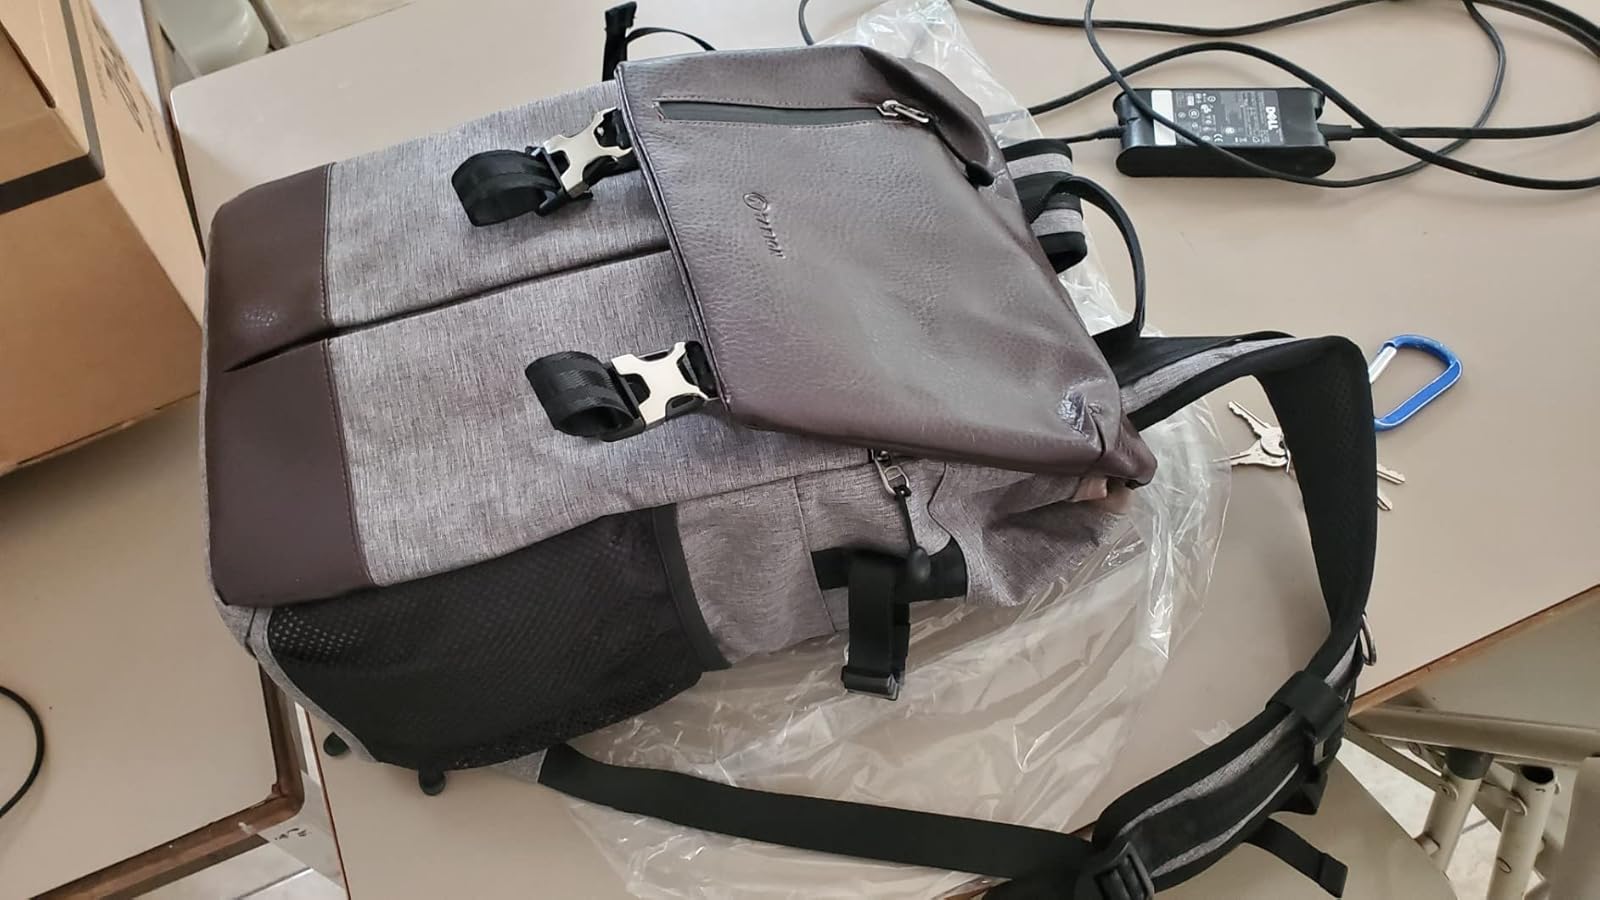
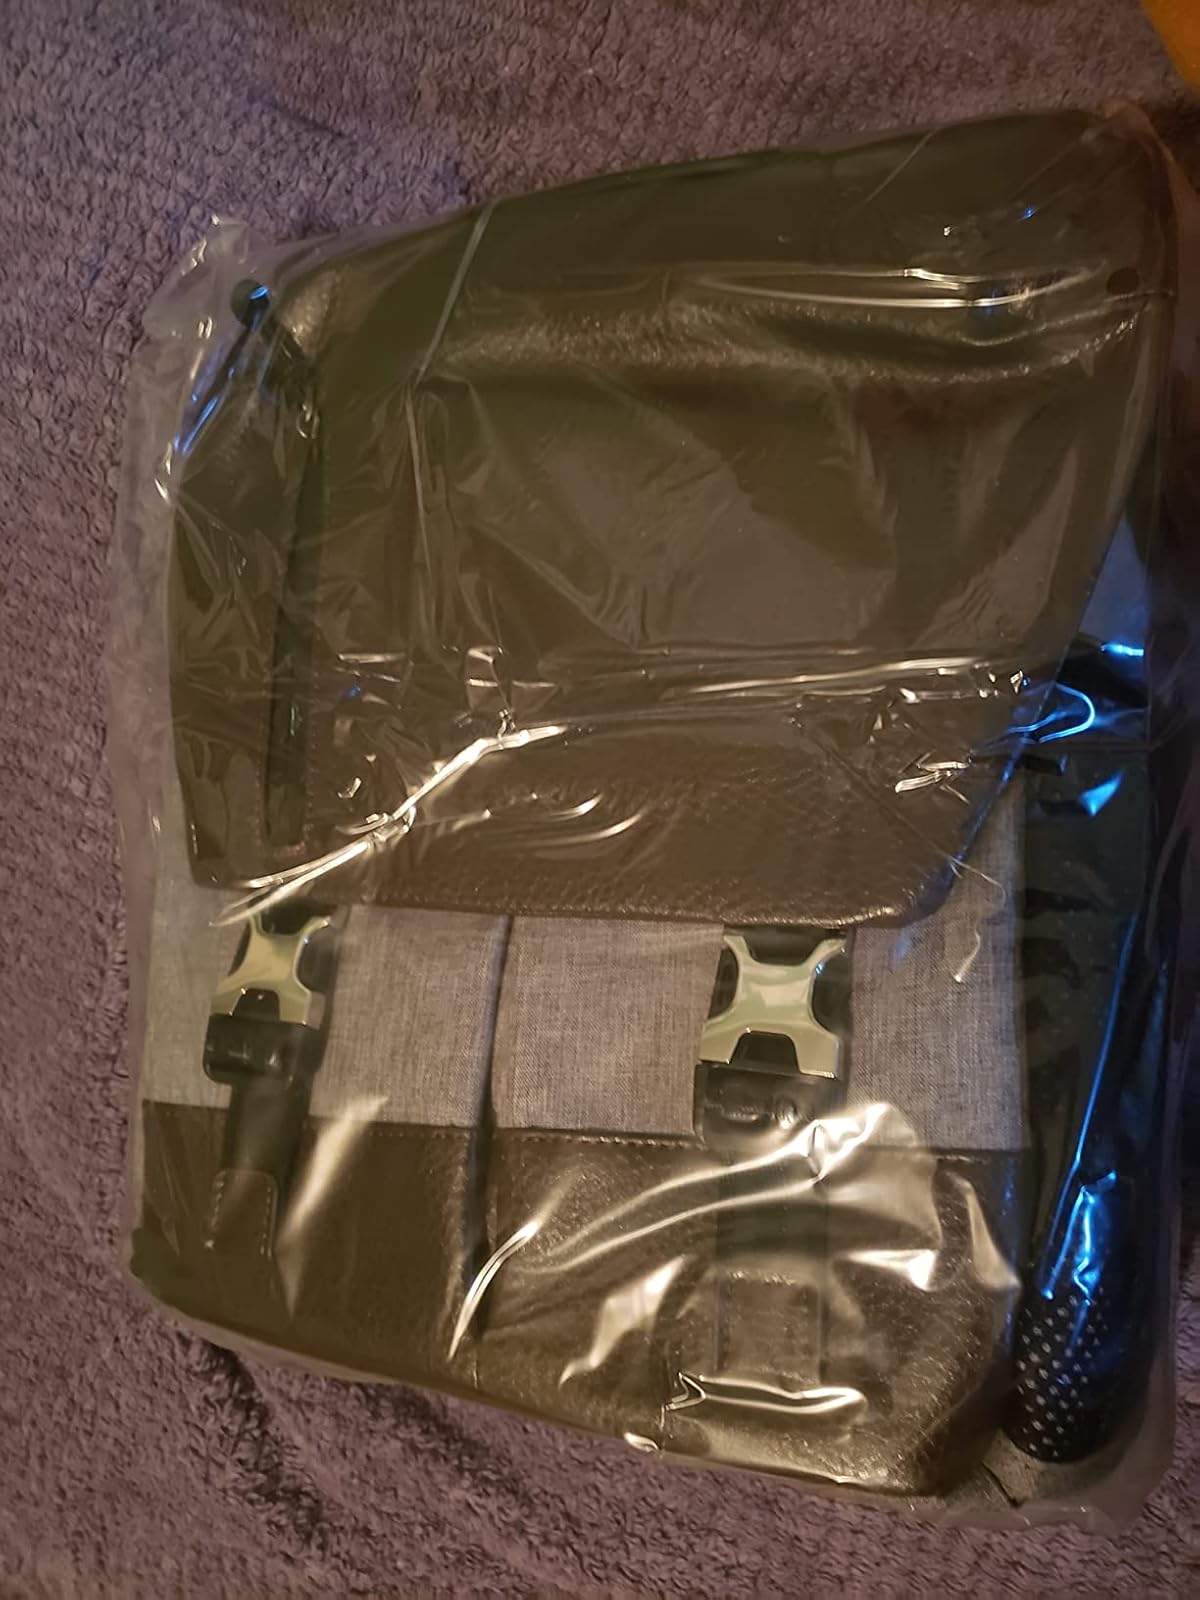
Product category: bag
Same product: yes